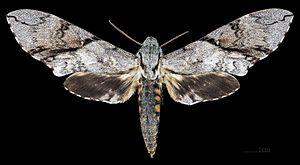
Manduca incisa est une espèce de Lépidoptères de la famille des Sphingidae, de la sous-famille des Sphinginae et de la tribu des Sphingini.